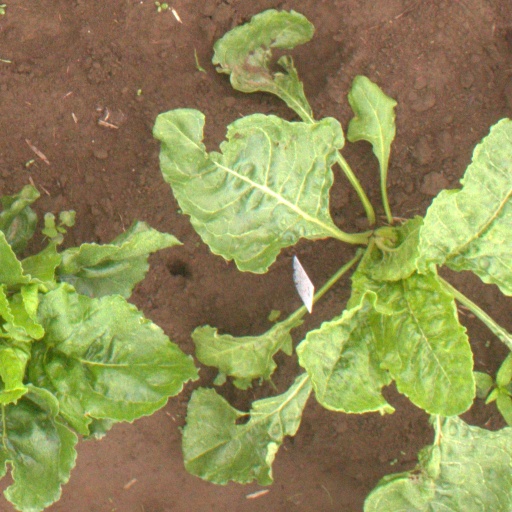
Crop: sugar beet